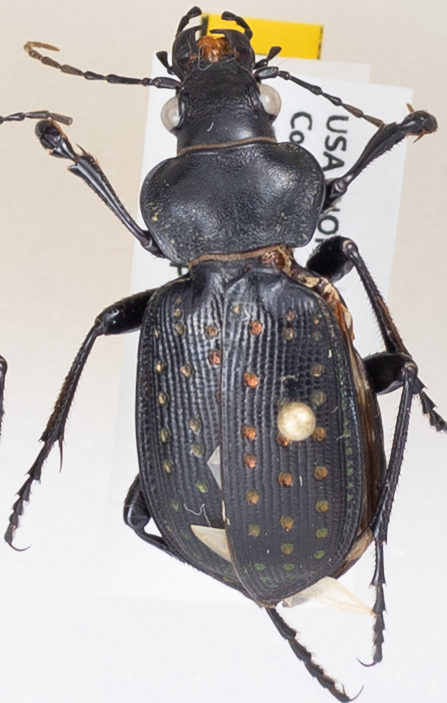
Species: Calosoma calidum
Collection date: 2018-07-31 04:00:00
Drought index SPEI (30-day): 0.31
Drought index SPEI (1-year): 0.47
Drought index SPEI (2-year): -0.17